History of Kathmandu

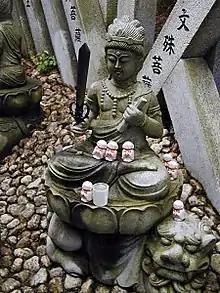
Kathmandu was planned in the shape of Manjushree's sword with the tip positioned to north and the base to the south

The period 750–1200 is considered as a transitional kingdom in power in Kathmandu Valley, though concrete verifiable records are not available. According to custom, however, in the late 900s, Kathmandu was established by the King Gunakama Deva at the banks of Bishnumati river whose southern limit was marked by the confluence of the Bagmati River and Bishnumati River in a place called Teku Dovan. The pre-existing settlements of Yambu and Yangal were merged into the Kantipur city. The town was planned in the shape of Manjushree's sword with the tip positioned to north and the base to the south, with the perimeter of Kathmandu defined by building temples of the eight mother goddesses (Ajima); which still exist today. The important structures built in Kathmandu during this period were the Kasthamandap, amidst temples and narrow streets lined with multi-storey houses around the Durbar Square, with the old royal palace complex occupying the center stage. Thanhiti, an upper fountain, marked the southern section. Similar old water spouts, seen at several locations in the city, were a source of drinking water to the inhabitants residing in the vicinity.